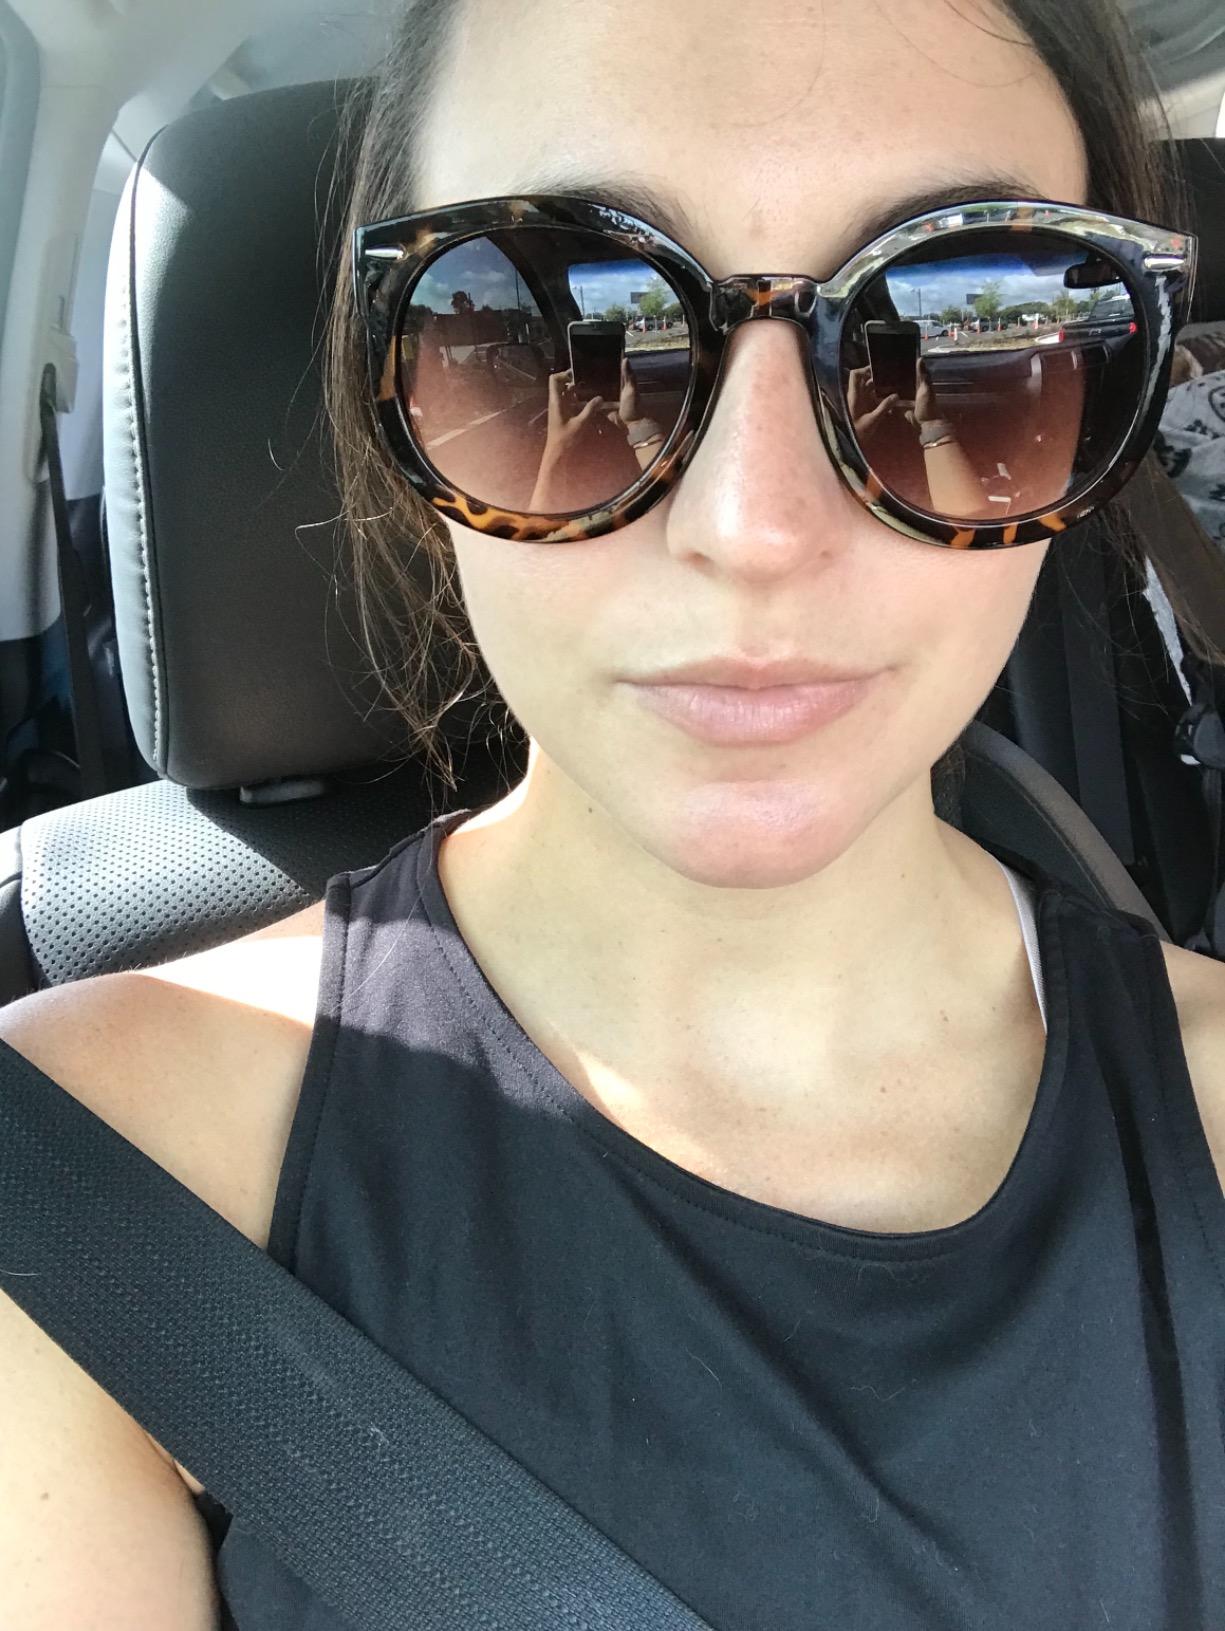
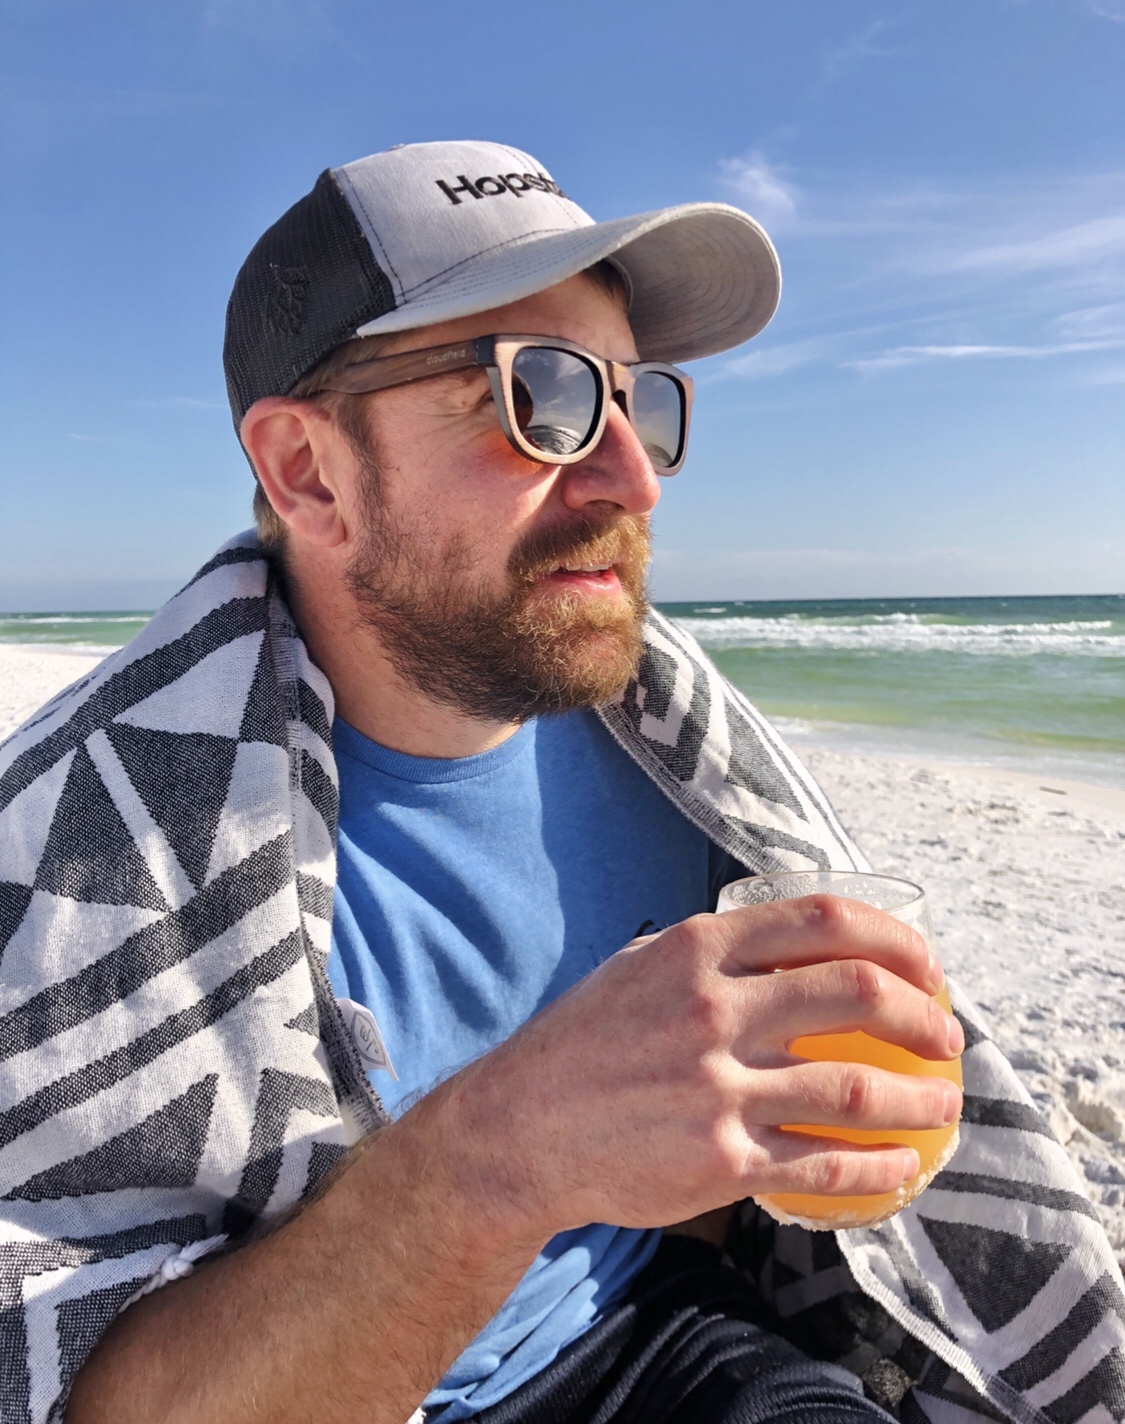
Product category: accessories_sunglasses
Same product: no